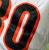
Number: 0